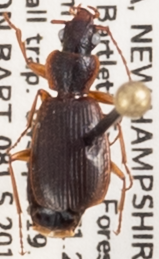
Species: Cymindis cribricollis
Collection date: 2019-09-04
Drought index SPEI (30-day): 0.27
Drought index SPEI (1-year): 0.966
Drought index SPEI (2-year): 0.732